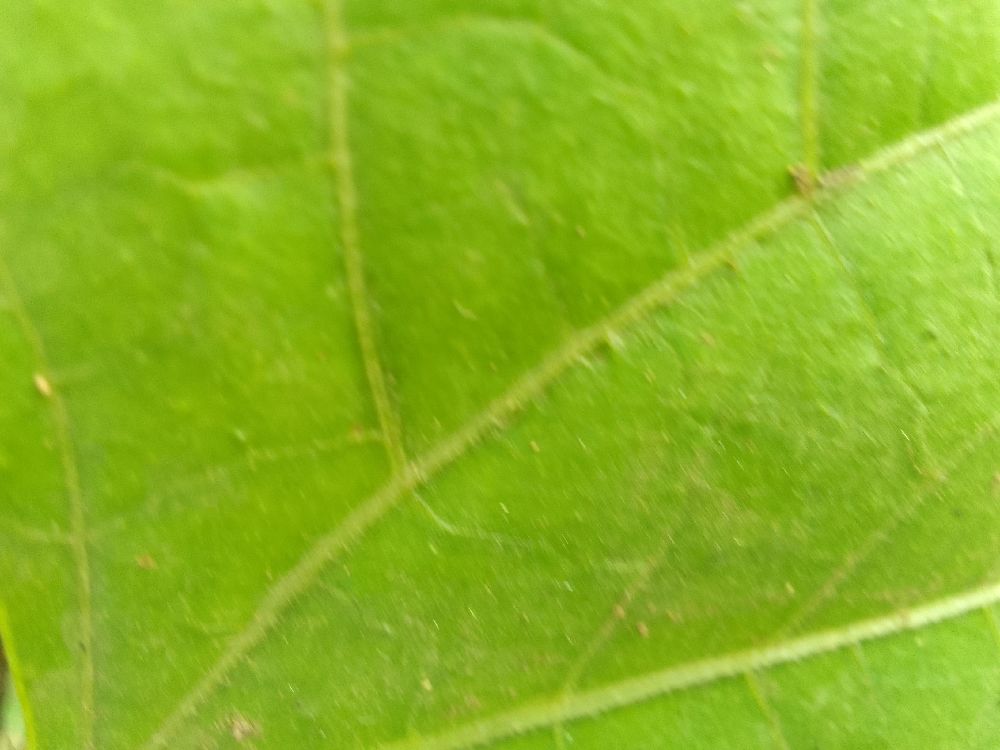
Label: healthy